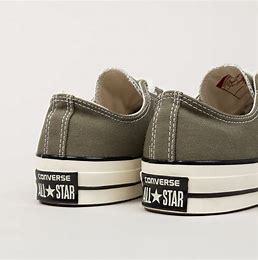
Brand: Converse
Model: Chuck Taylor All Star 70 Ox